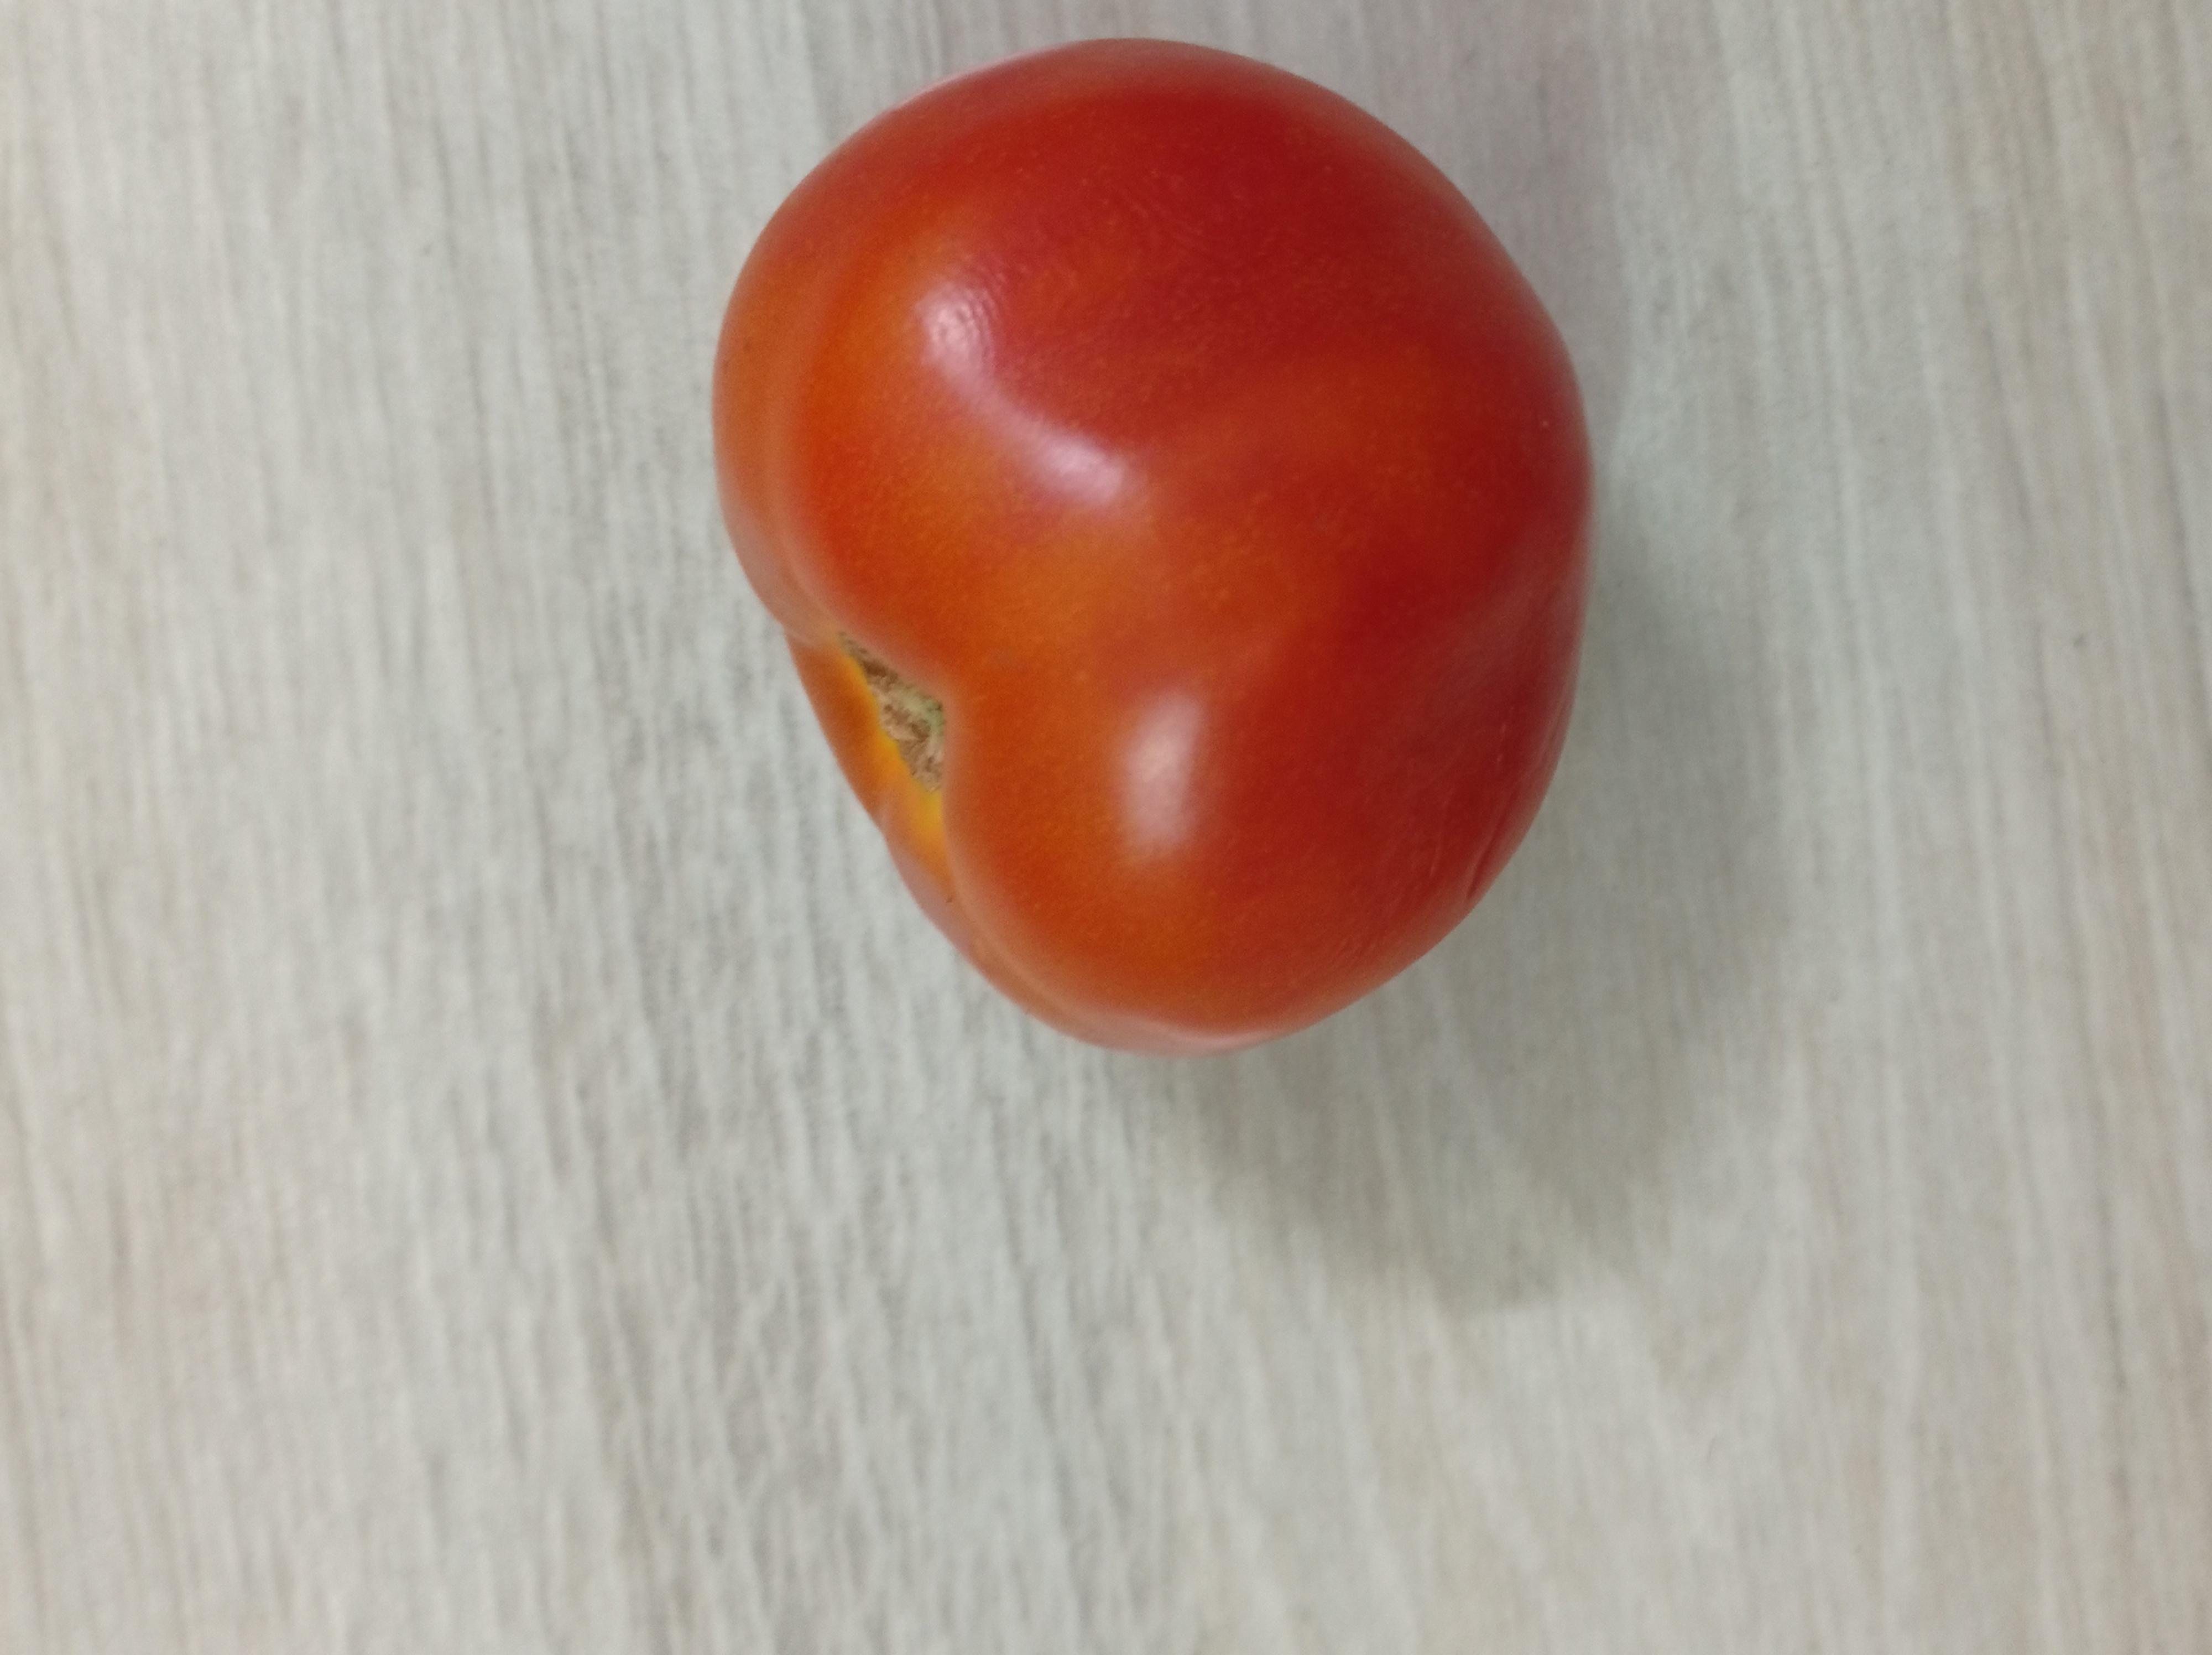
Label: Fresh